Pakistan Air Force Academy Asghar Khan

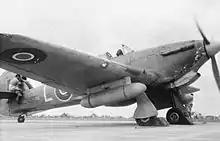
Hawker Hurricane of No. 2 Squadron RIAF at Risalpur before moving to Eastern India for training in support of the Chindits,

The history of Risalpur airbase dates back to 1910 when an airstrip was developed there. During the First World War, the Royal Flying Corps established a base at Risalpur. In December 1915, the newly raised No. 31 Squadron RAF was stationed here, which was later used against troublesome tribesmen of the Tribal areas along the Afghan border. The squadron flew B.E.2c and Farman biplane in ground support missions. On 24 May 1919, Handley Page V/1500 flew its first mission to attack Kabul from the airfield. In 1925 the air fleet of base was tasked to carry out a survey of the about four hundred square miles area of Ravi's old river bed for finding ancient sites. After the First World War, the No. 11 Squadron of Royal Air Force equipped with Westland Wapiti was stationed at the base in 1928, that was also used in the operations in the tribal areas. By 1940, Risalpur had become both a training and an operational base. During the Second World War, an operational training squadron was stationed at Risalpur. The base also conducted fighter conversion courses.